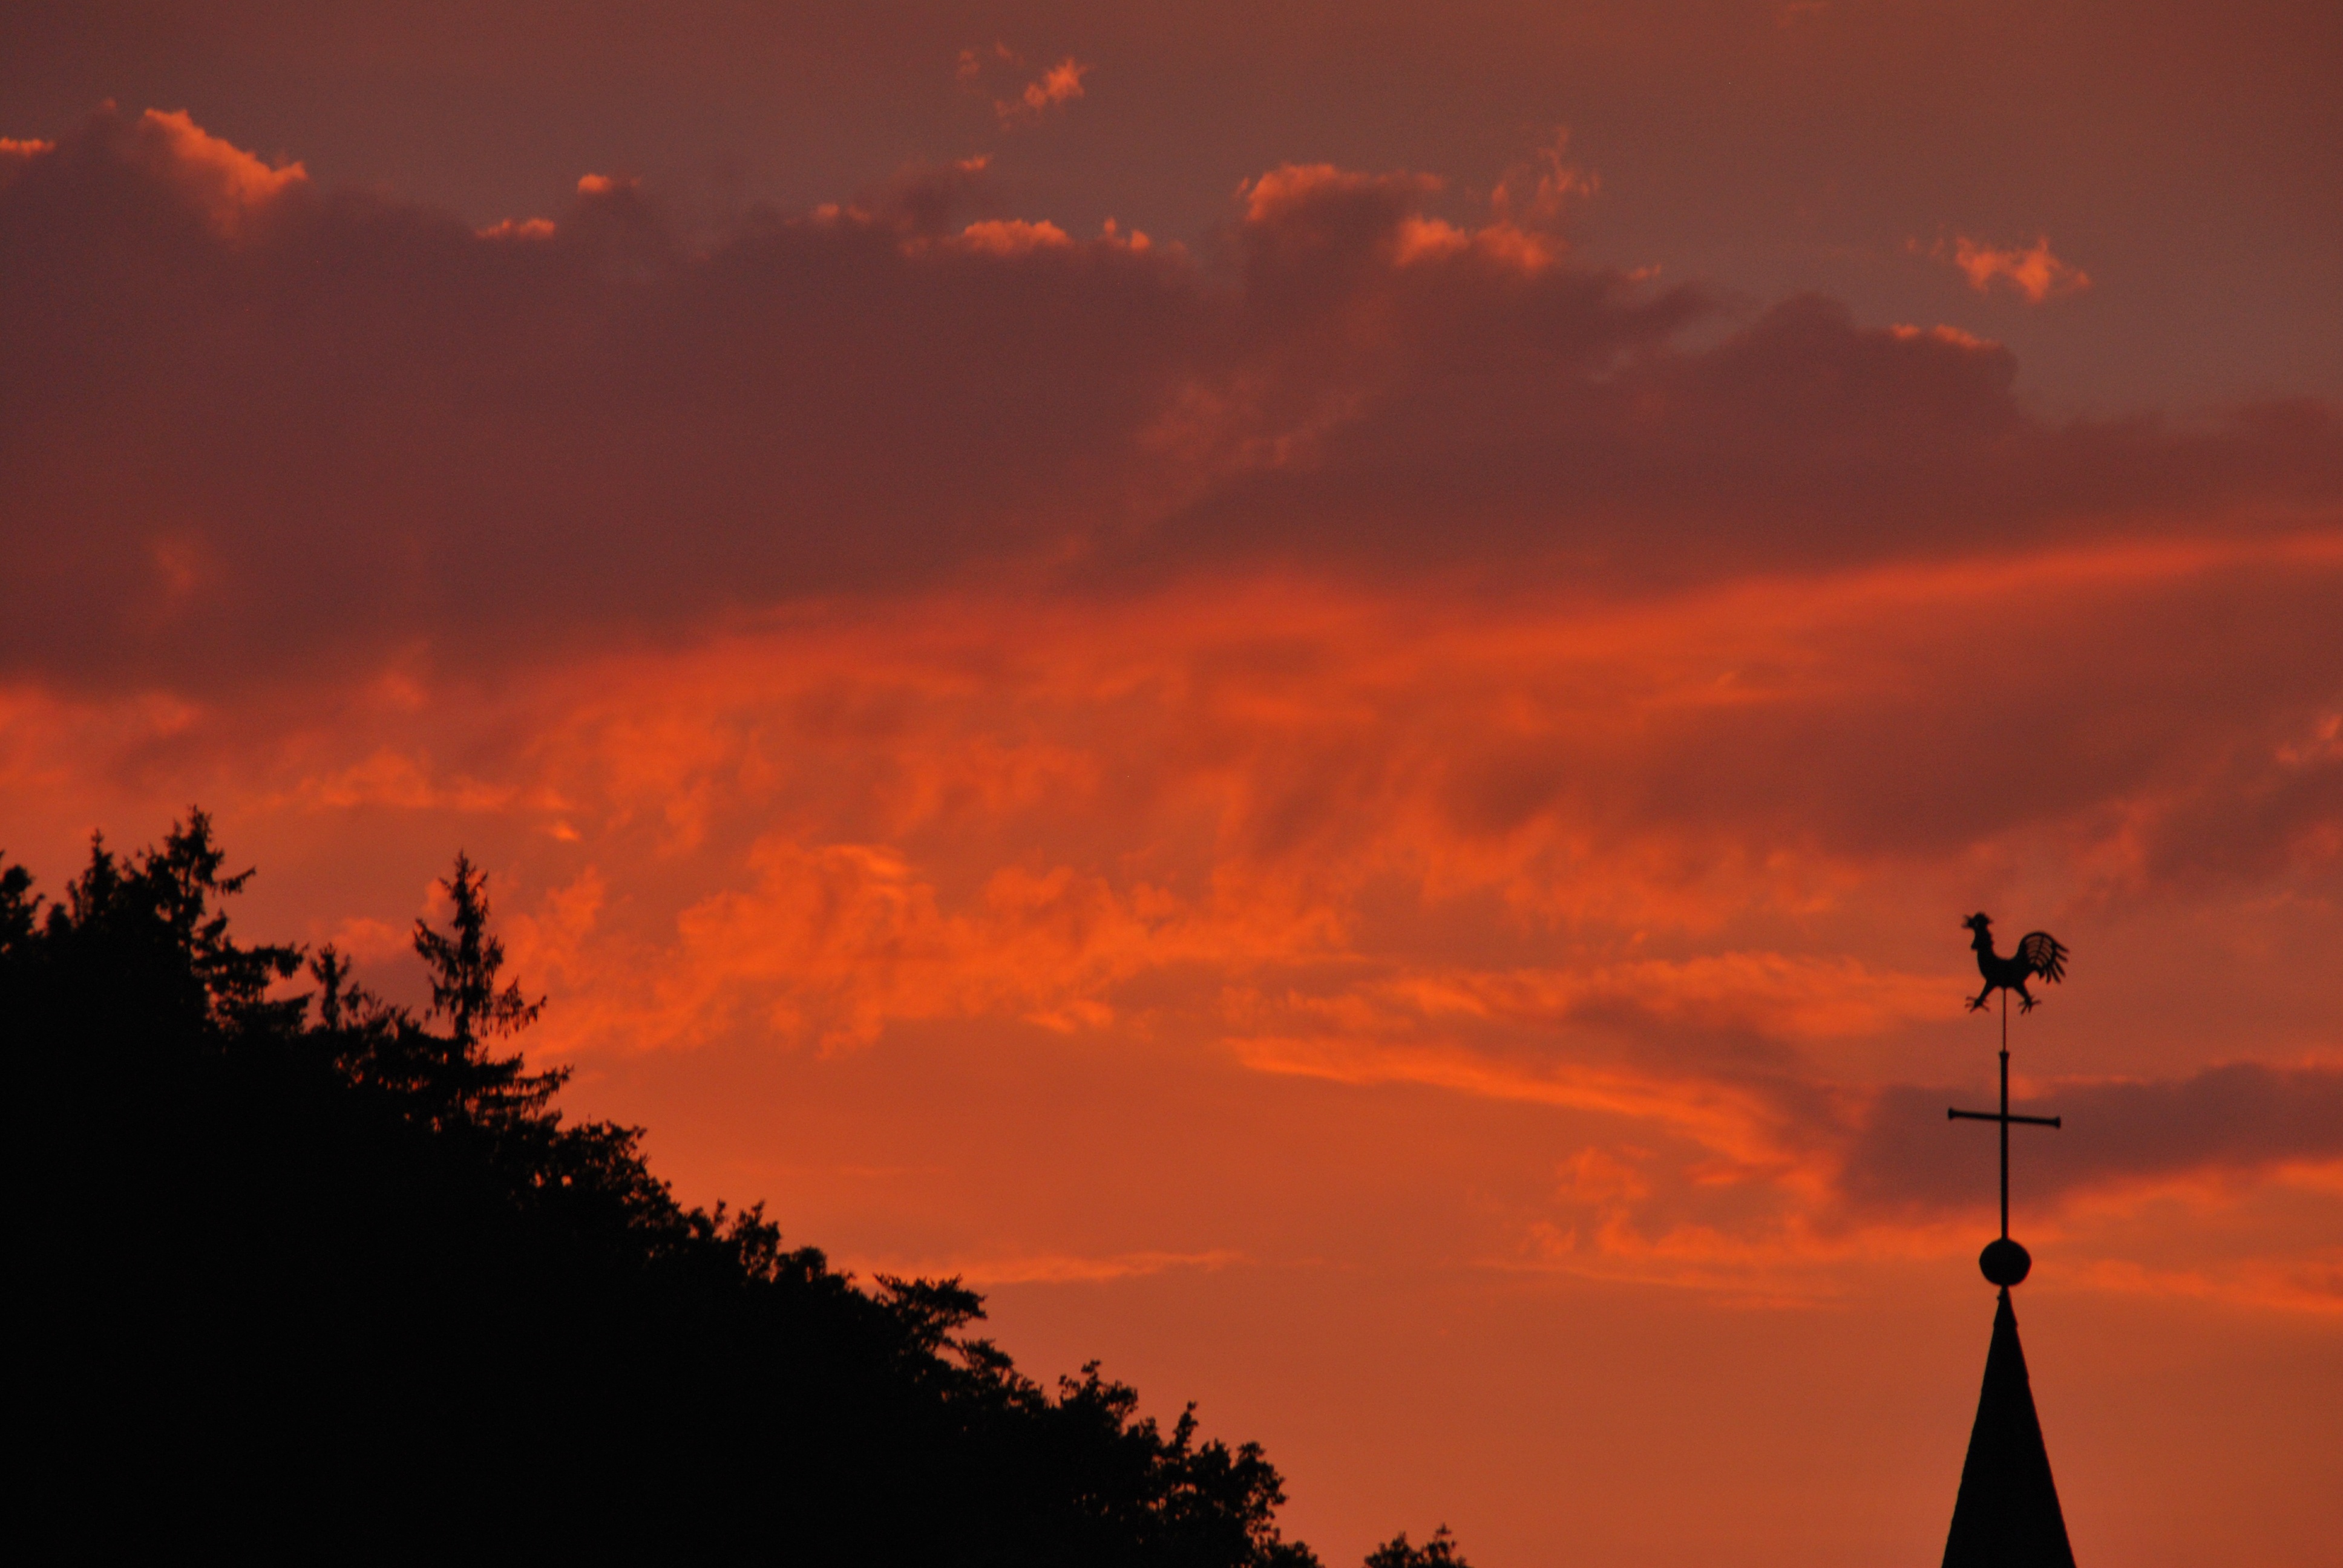
horizon, cloud, sky, sunrise, sunset, sunlight, morning, dawn, atmosphere, dusk, evening, red, clouds, abendstimmung, atmospheric, afterglow, evening sky, red sky at morning